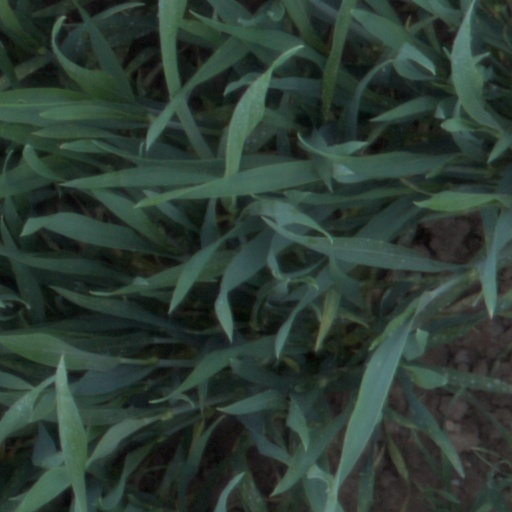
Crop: wheat